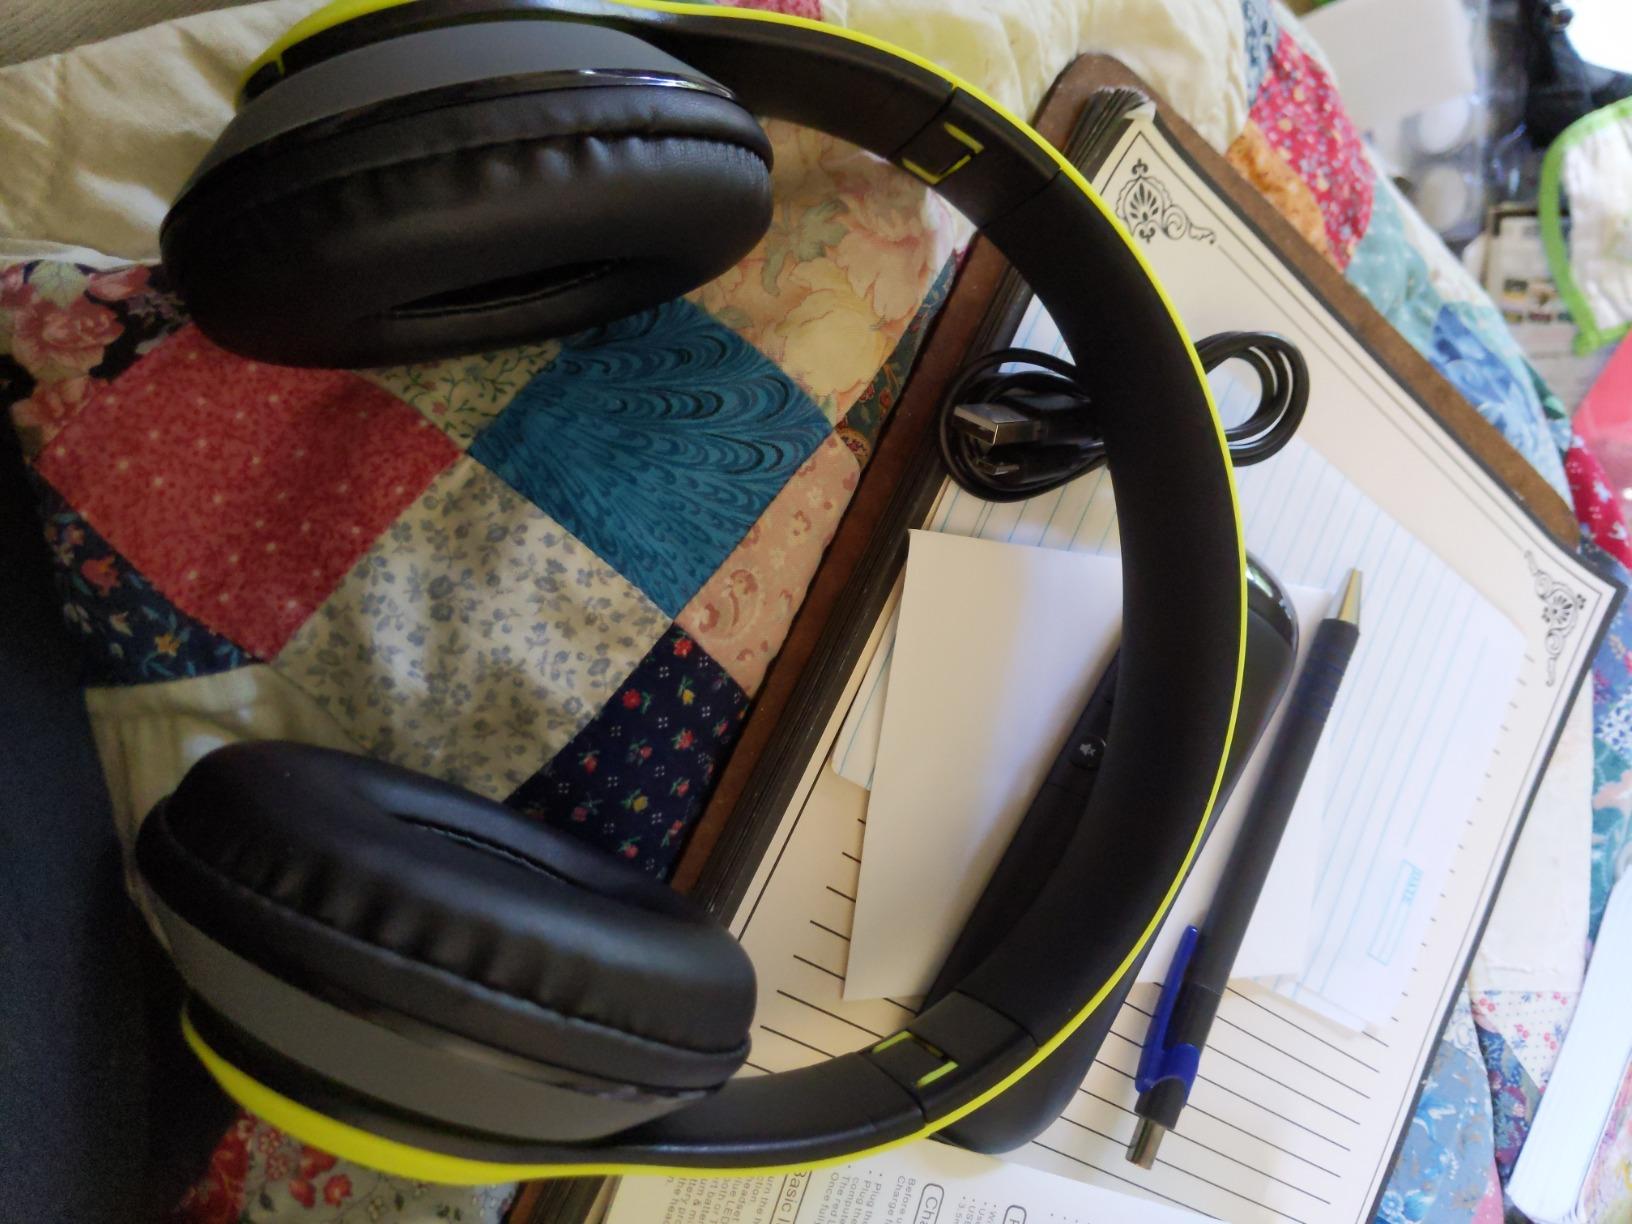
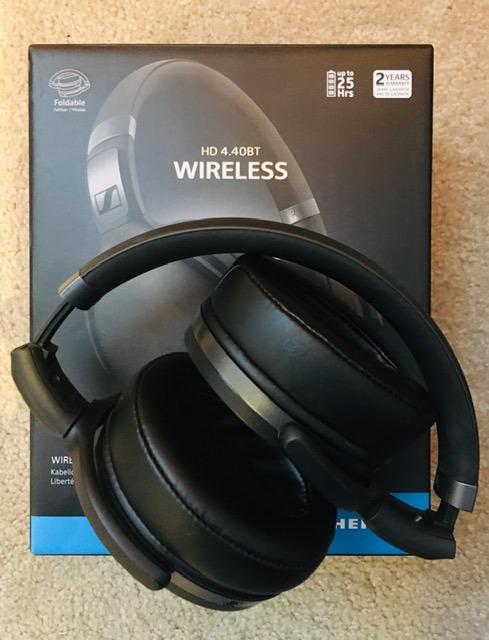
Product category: headphones
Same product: no